Colleen Rennison

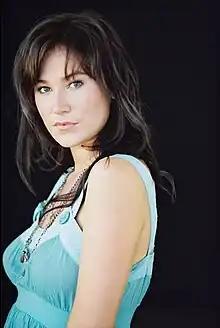

Colleen Rennison (born December 2, 1987) is a Canadian singer/songwriter and actress.